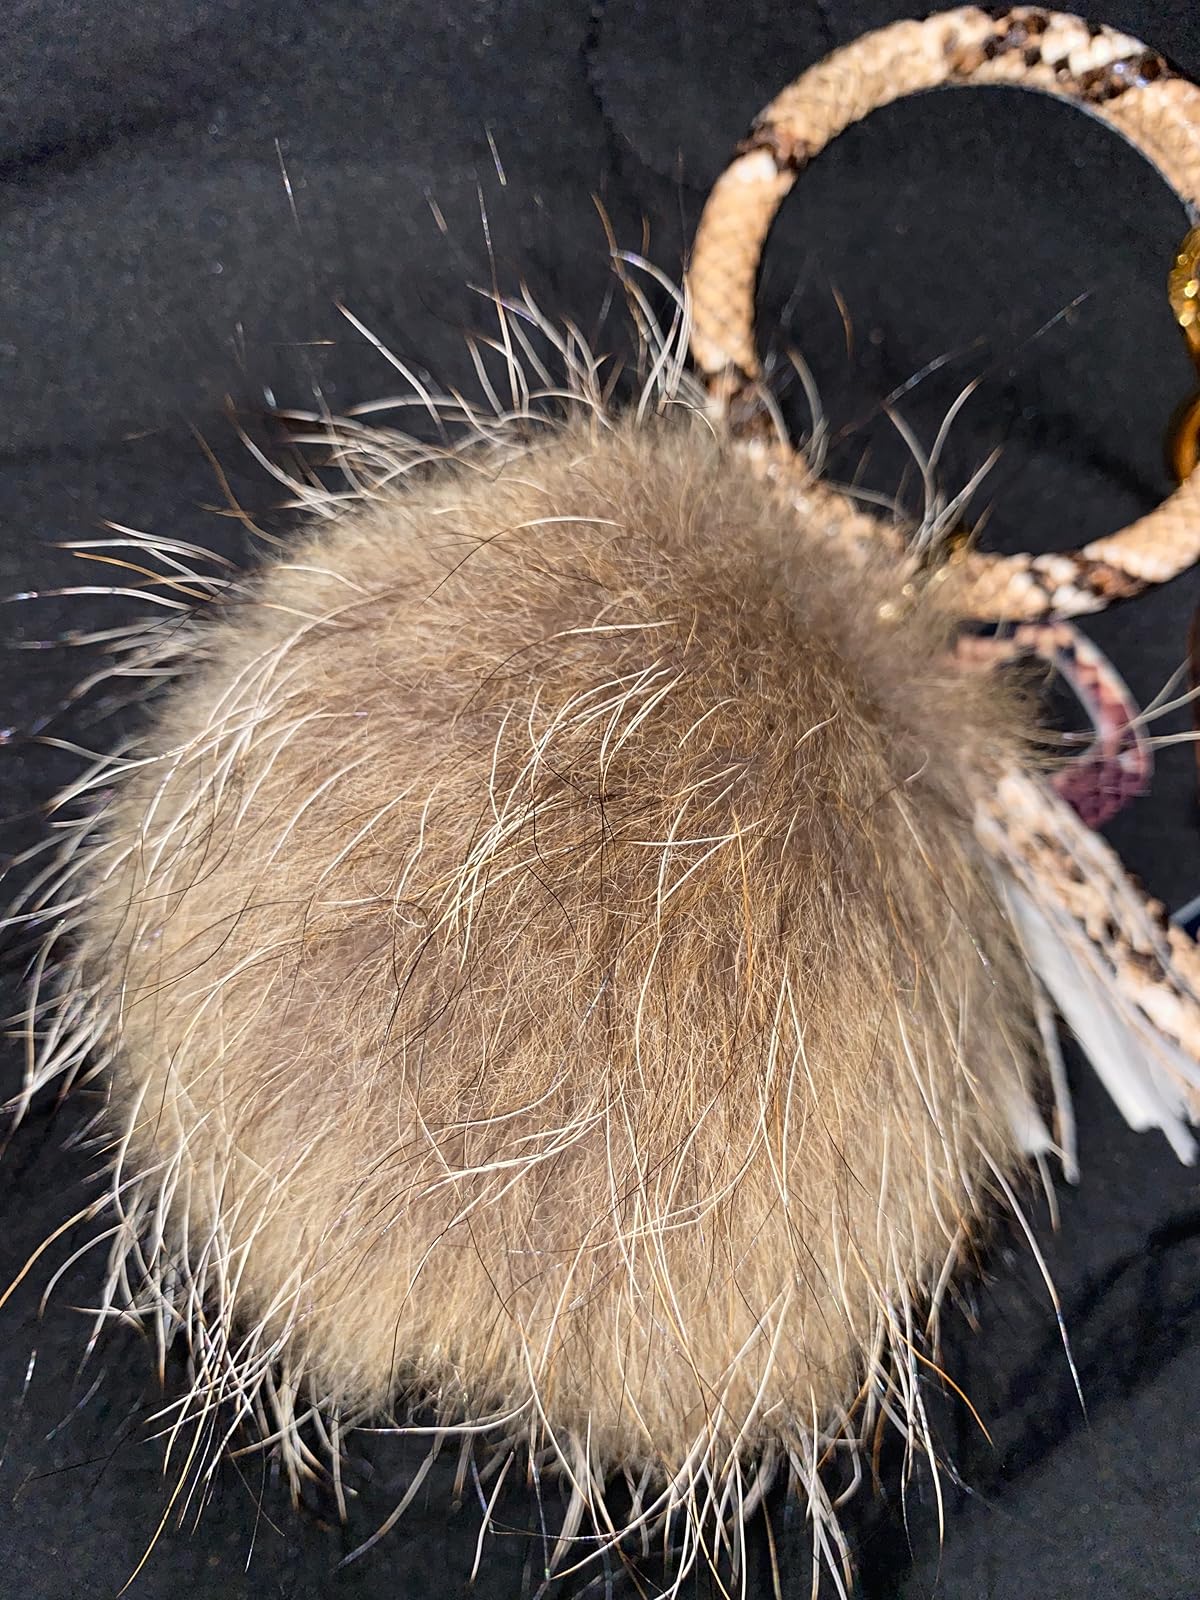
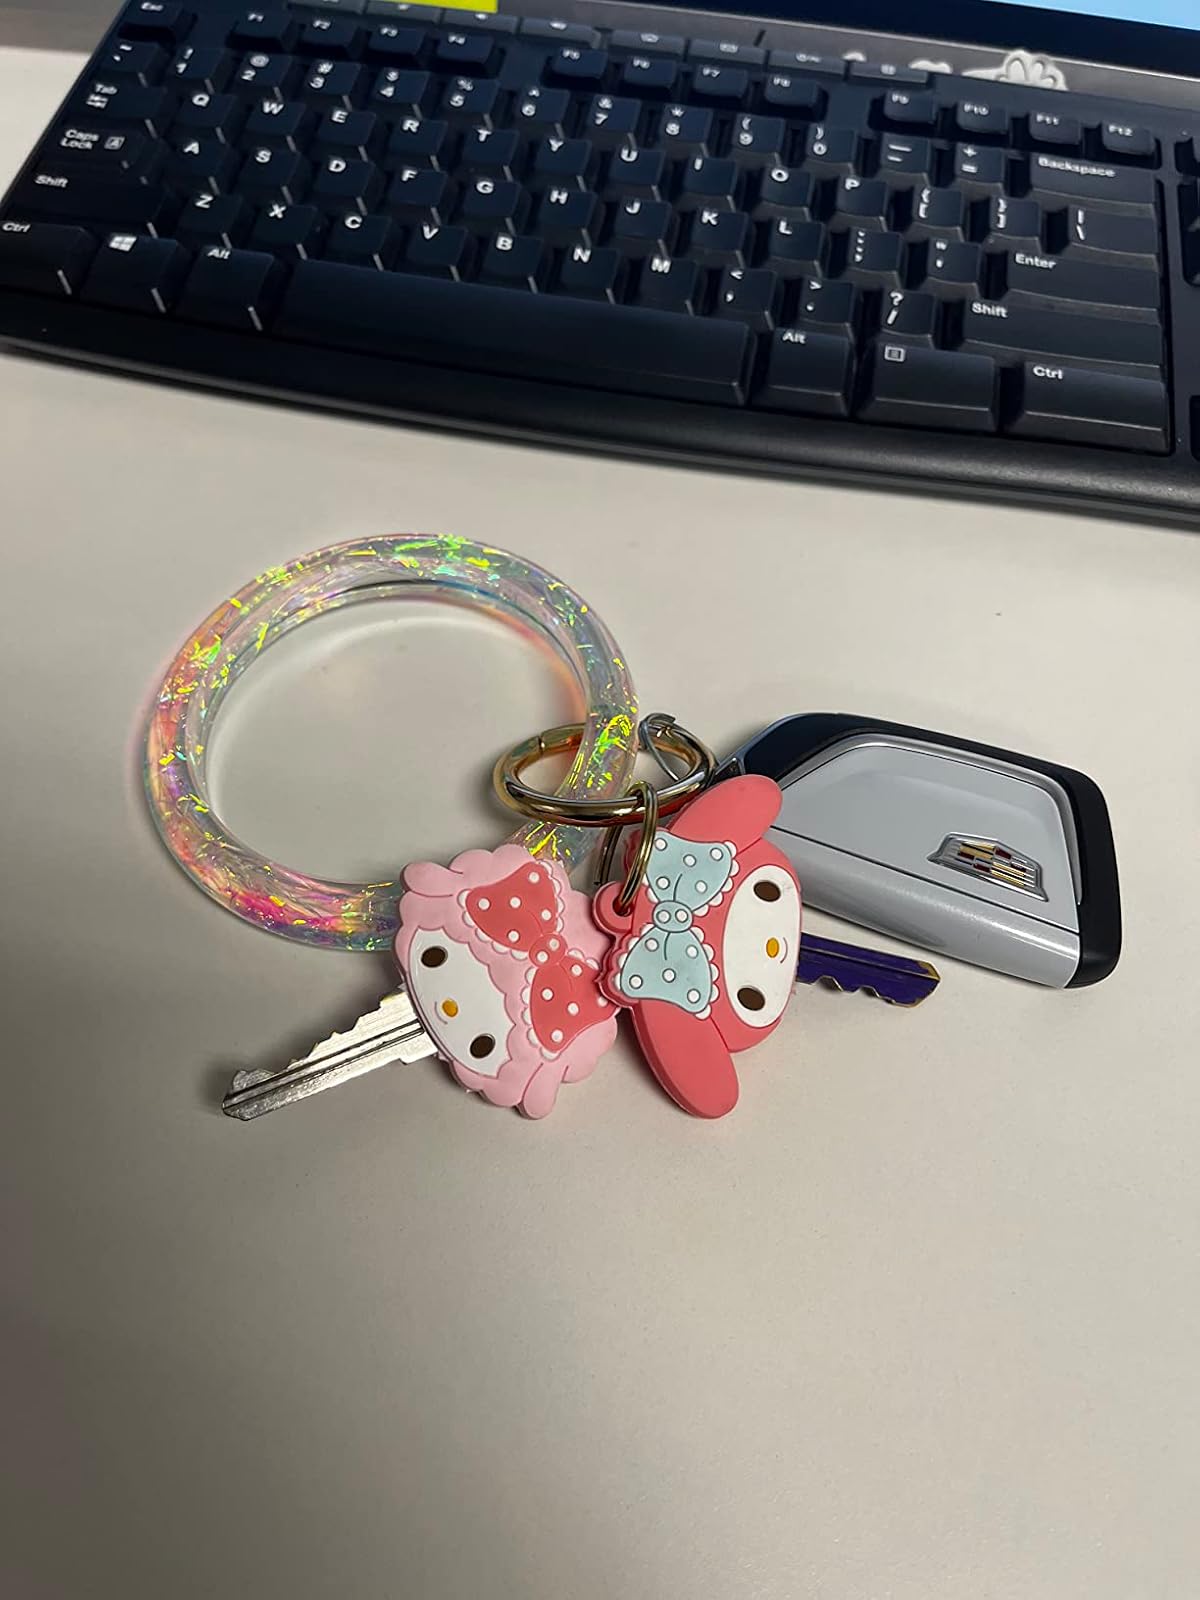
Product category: accessories_keychain
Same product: no